Abraham Whistler

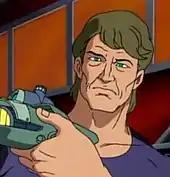
Whistler in "Spider-Man: The Animated Series".

Abraham Whistler's background in the animated series is the same as that in the films, although he appears younger and unlike the cinematic interpretation of the character does not have long hair and a beard. Whistler was a vampire hunter who took on a young Blade and trained him in martial arts and as a vampire hunter. Blade, who was half-vampire himself, was given a serum developed by Whistler that would stop him from craving human plasma. When Blade hunted Morbius the Living Vampire, a young human student who was accidentally mutated into a vampire-like creature, Blade discovered the Neogenic Recombinator, which could transform humans into vampires. Whistler told him not to destroy it, as it could also be used to cure Blade of his vampirism. Morbius was eventually driven into hibernation.